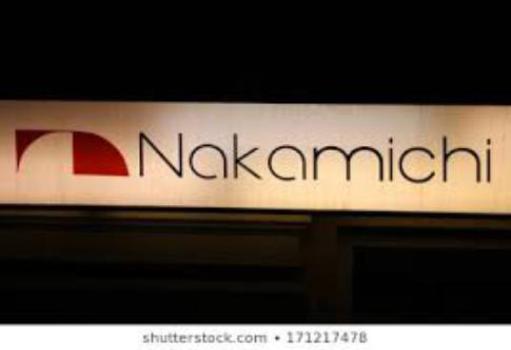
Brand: nakamichi-1
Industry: Necessities